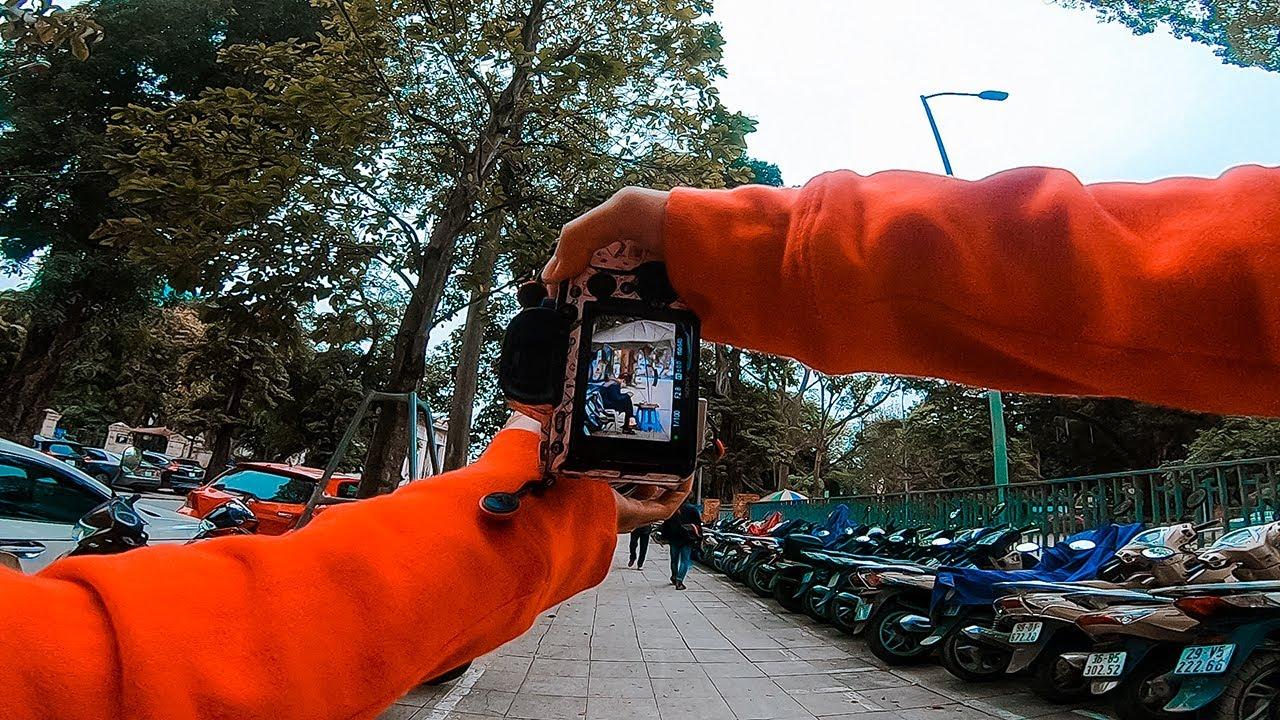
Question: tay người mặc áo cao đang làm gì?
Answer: đang chụp ảnh